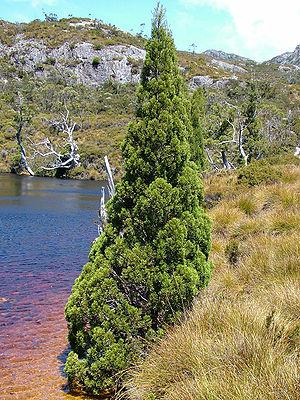
Athrotaxis est un genre de deux ou trois -suivant les classifications- espèces de gymnospermes de la famille des Cupressaceae. Le genre est endémique dans l'ouest de la Tasmanie où on le trouve en altitude dans les forêts tempérées humides.